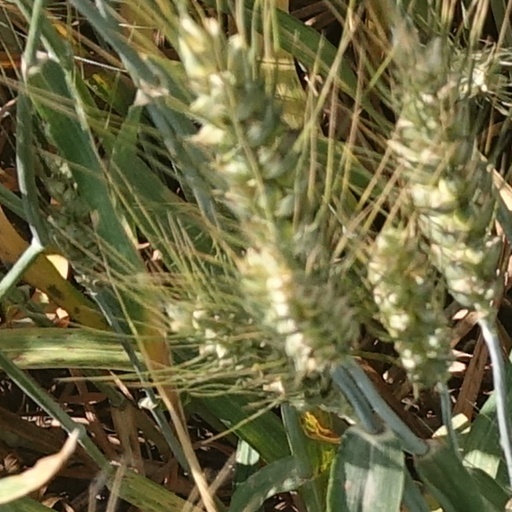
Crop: wheat